Francesca Woodman

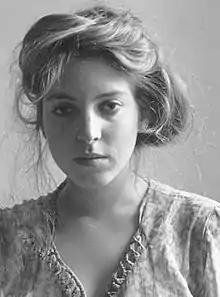
Self-portrait, 1977

Francesca Stern Woodman (April 3, 1958 – January 19, 1981) was an American photographer best known for her black and white pictures featuring either herself or female models.